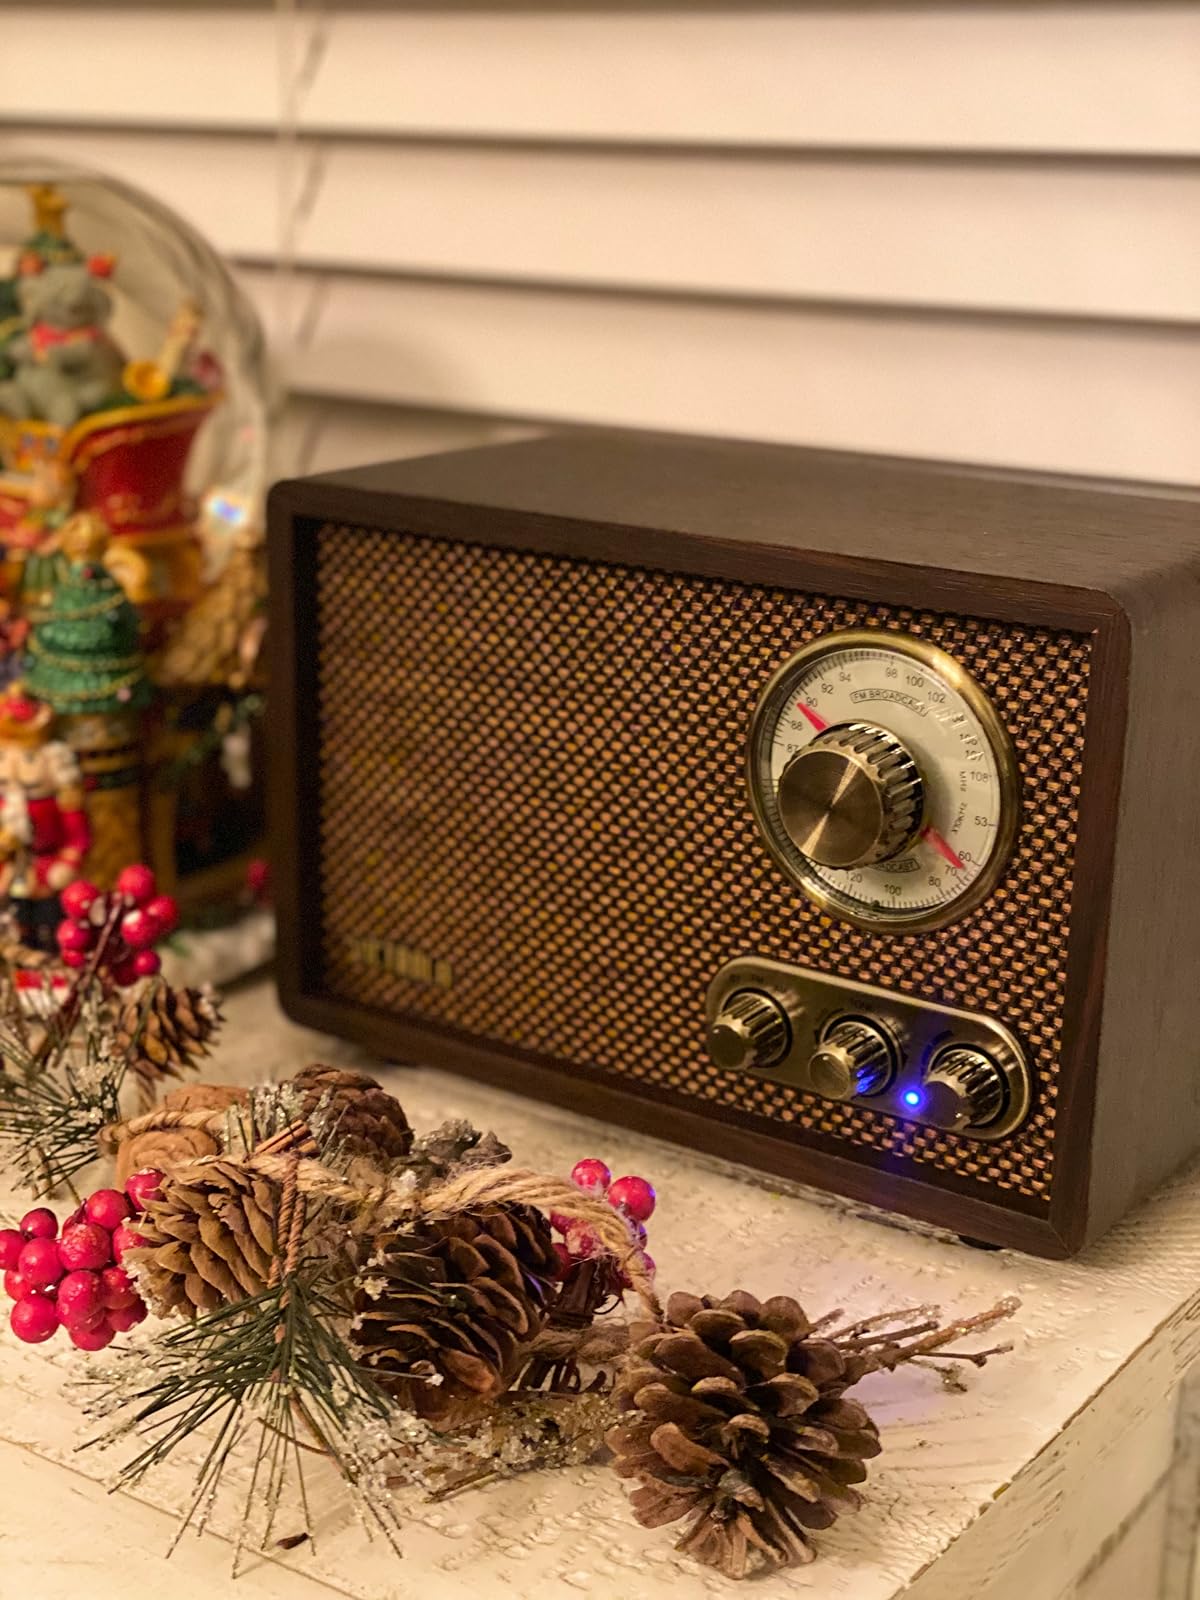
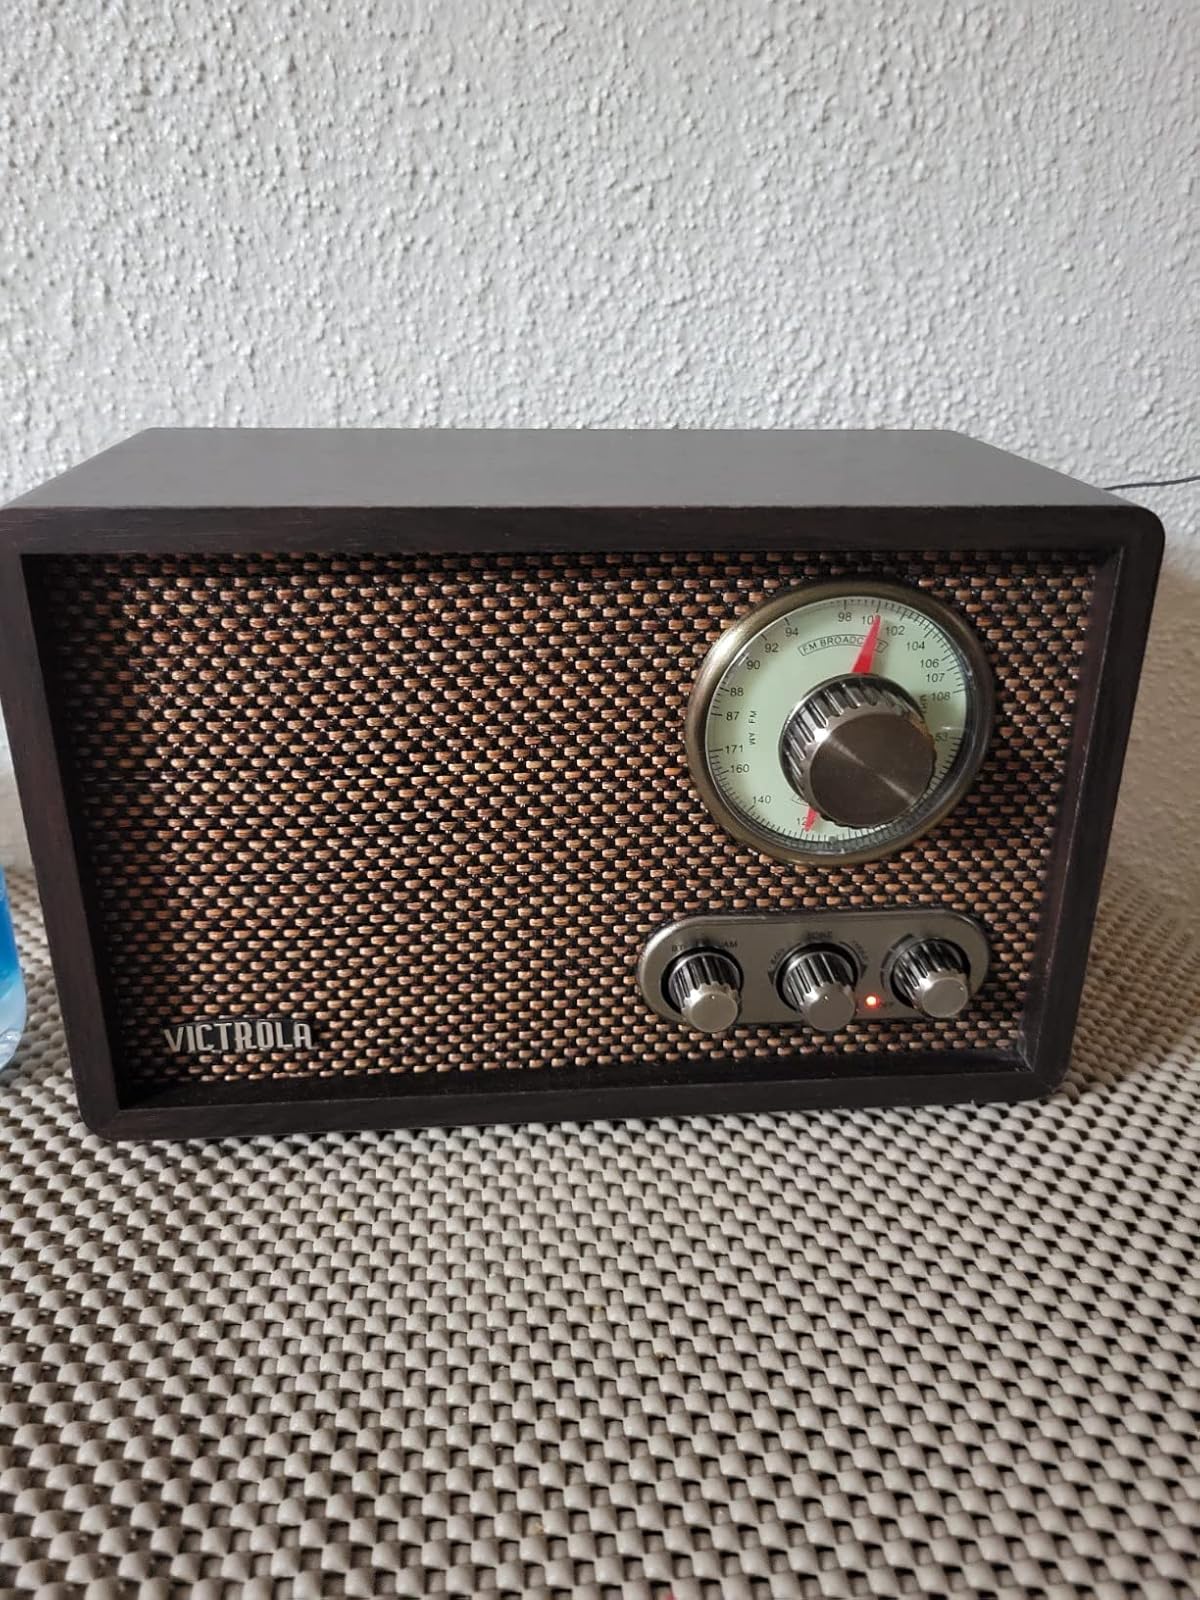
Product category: radio
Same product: yes